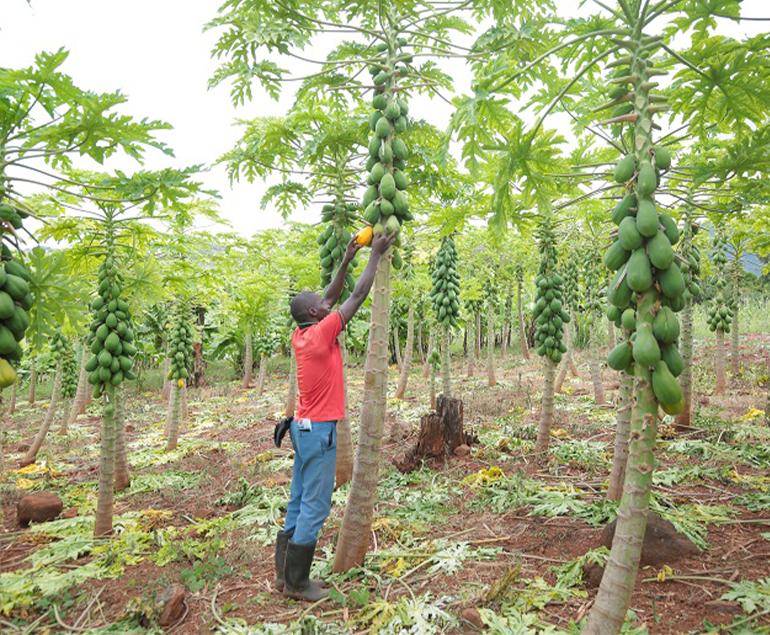
Mkulima alyesimama katika shamba la mipapai, akigusa matunda hayo yaliyokomaa, akikagua na kuhakikisha vizuri kabla ya kuvuna kwa ajili ya kuanza kuyachakata na kuingiza katika soko kwa ajili ya mauzo ya biashara.